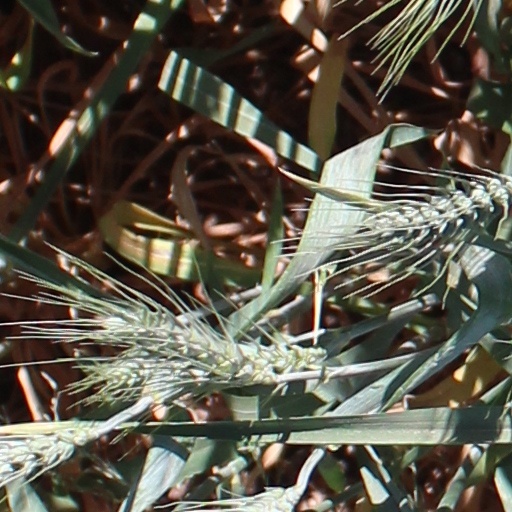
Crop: wheat